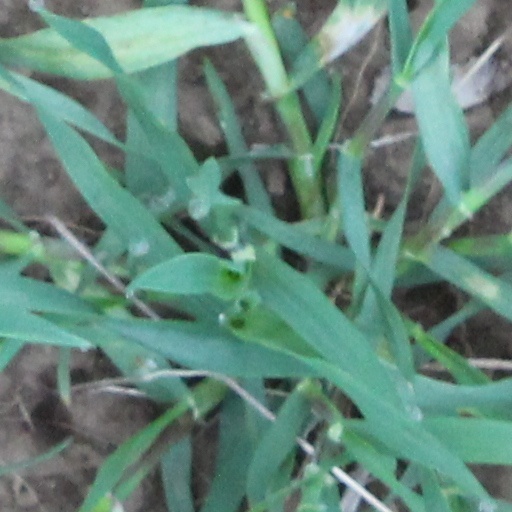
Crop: wheat